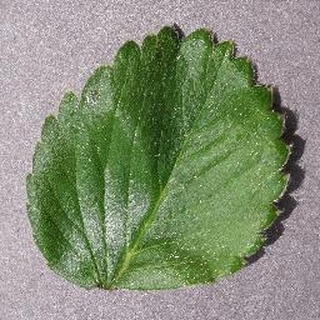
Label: healthy_strawberry